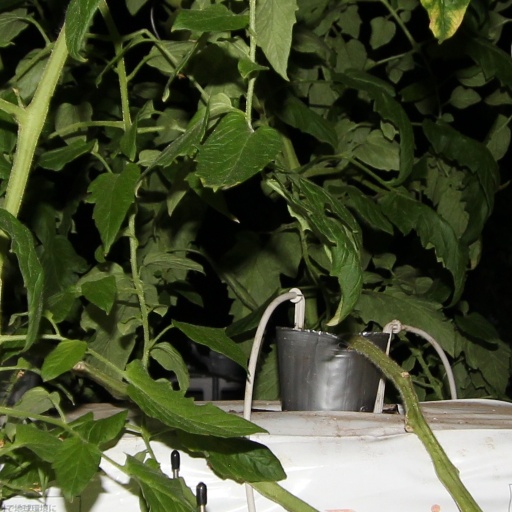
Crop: tomato